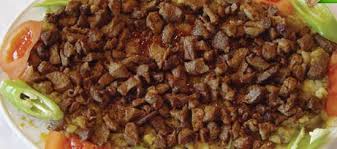
Yemek: kebap